Bill Schultz (rugby league, born 1891)

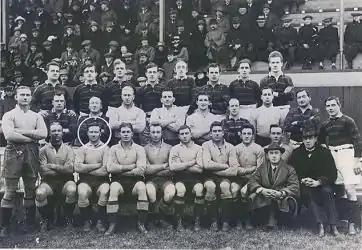
Schultz seated 6th from left with the 1921-22 Kangaroos.

Chang Schultz was first selected for the Australian national team in 1919, becoming Kangaroo No. 106, and winning another premiership with Balmain that year. He appeared in all three Tests in Australia's Ashes-winning series in 1920, and was again a premiership-winner with Balmain. He was selected to go on the 1921–22 Kangaroo tour of Great Britain, playing in the second Ashes series test victory against the Lions, and in the third test loss, which cost them the title. Schultz played for Balmain at prop forward in the 1924 NSWRFL season's premiership final victory against South Sydney.